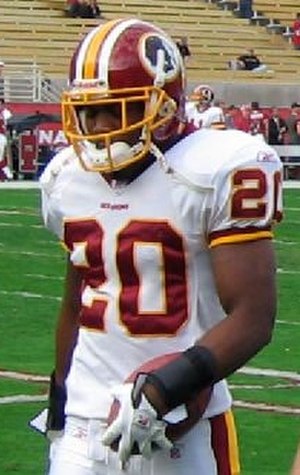
Pierson Prioleau
Pierson Prioleau
Pierson Olin Prioleau er en tidligere amerikansk footballspiller, der spillede i NFL som safety. Prioleau kom ind i ligaen i 1998 og spillede der frem til 2010.